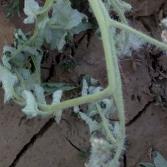
Crop: Tomato
Condition: bacterial-floundering-d